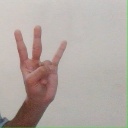
अक्षर: क्ष